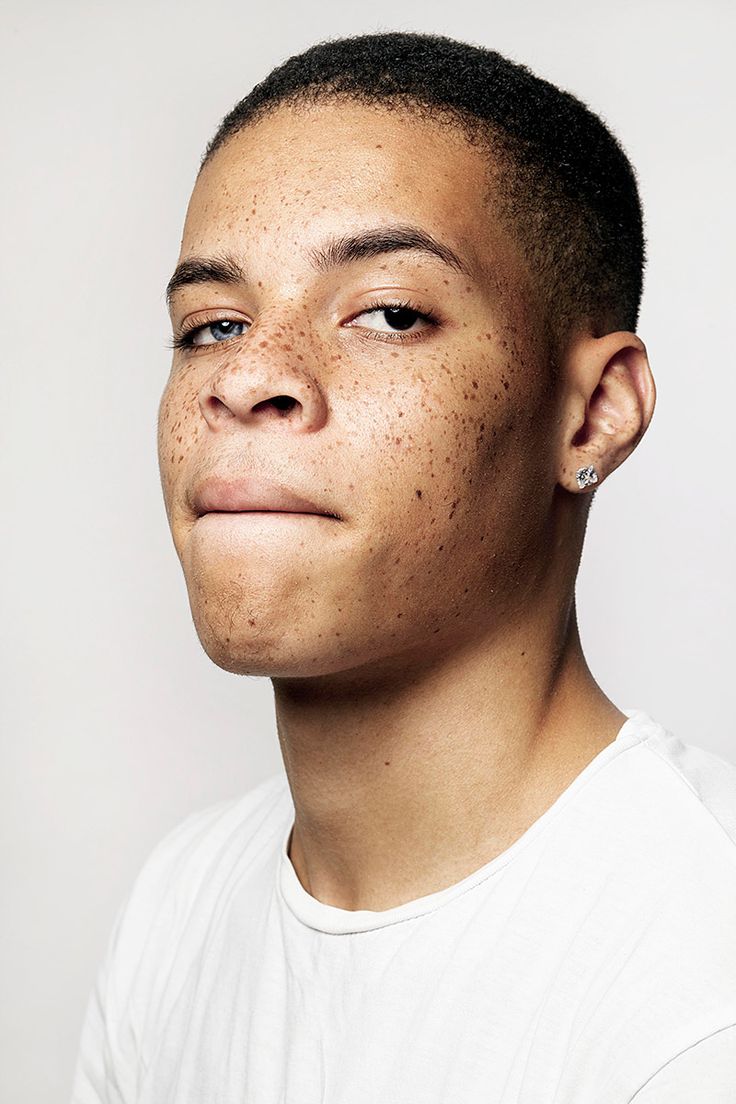
Gender: men